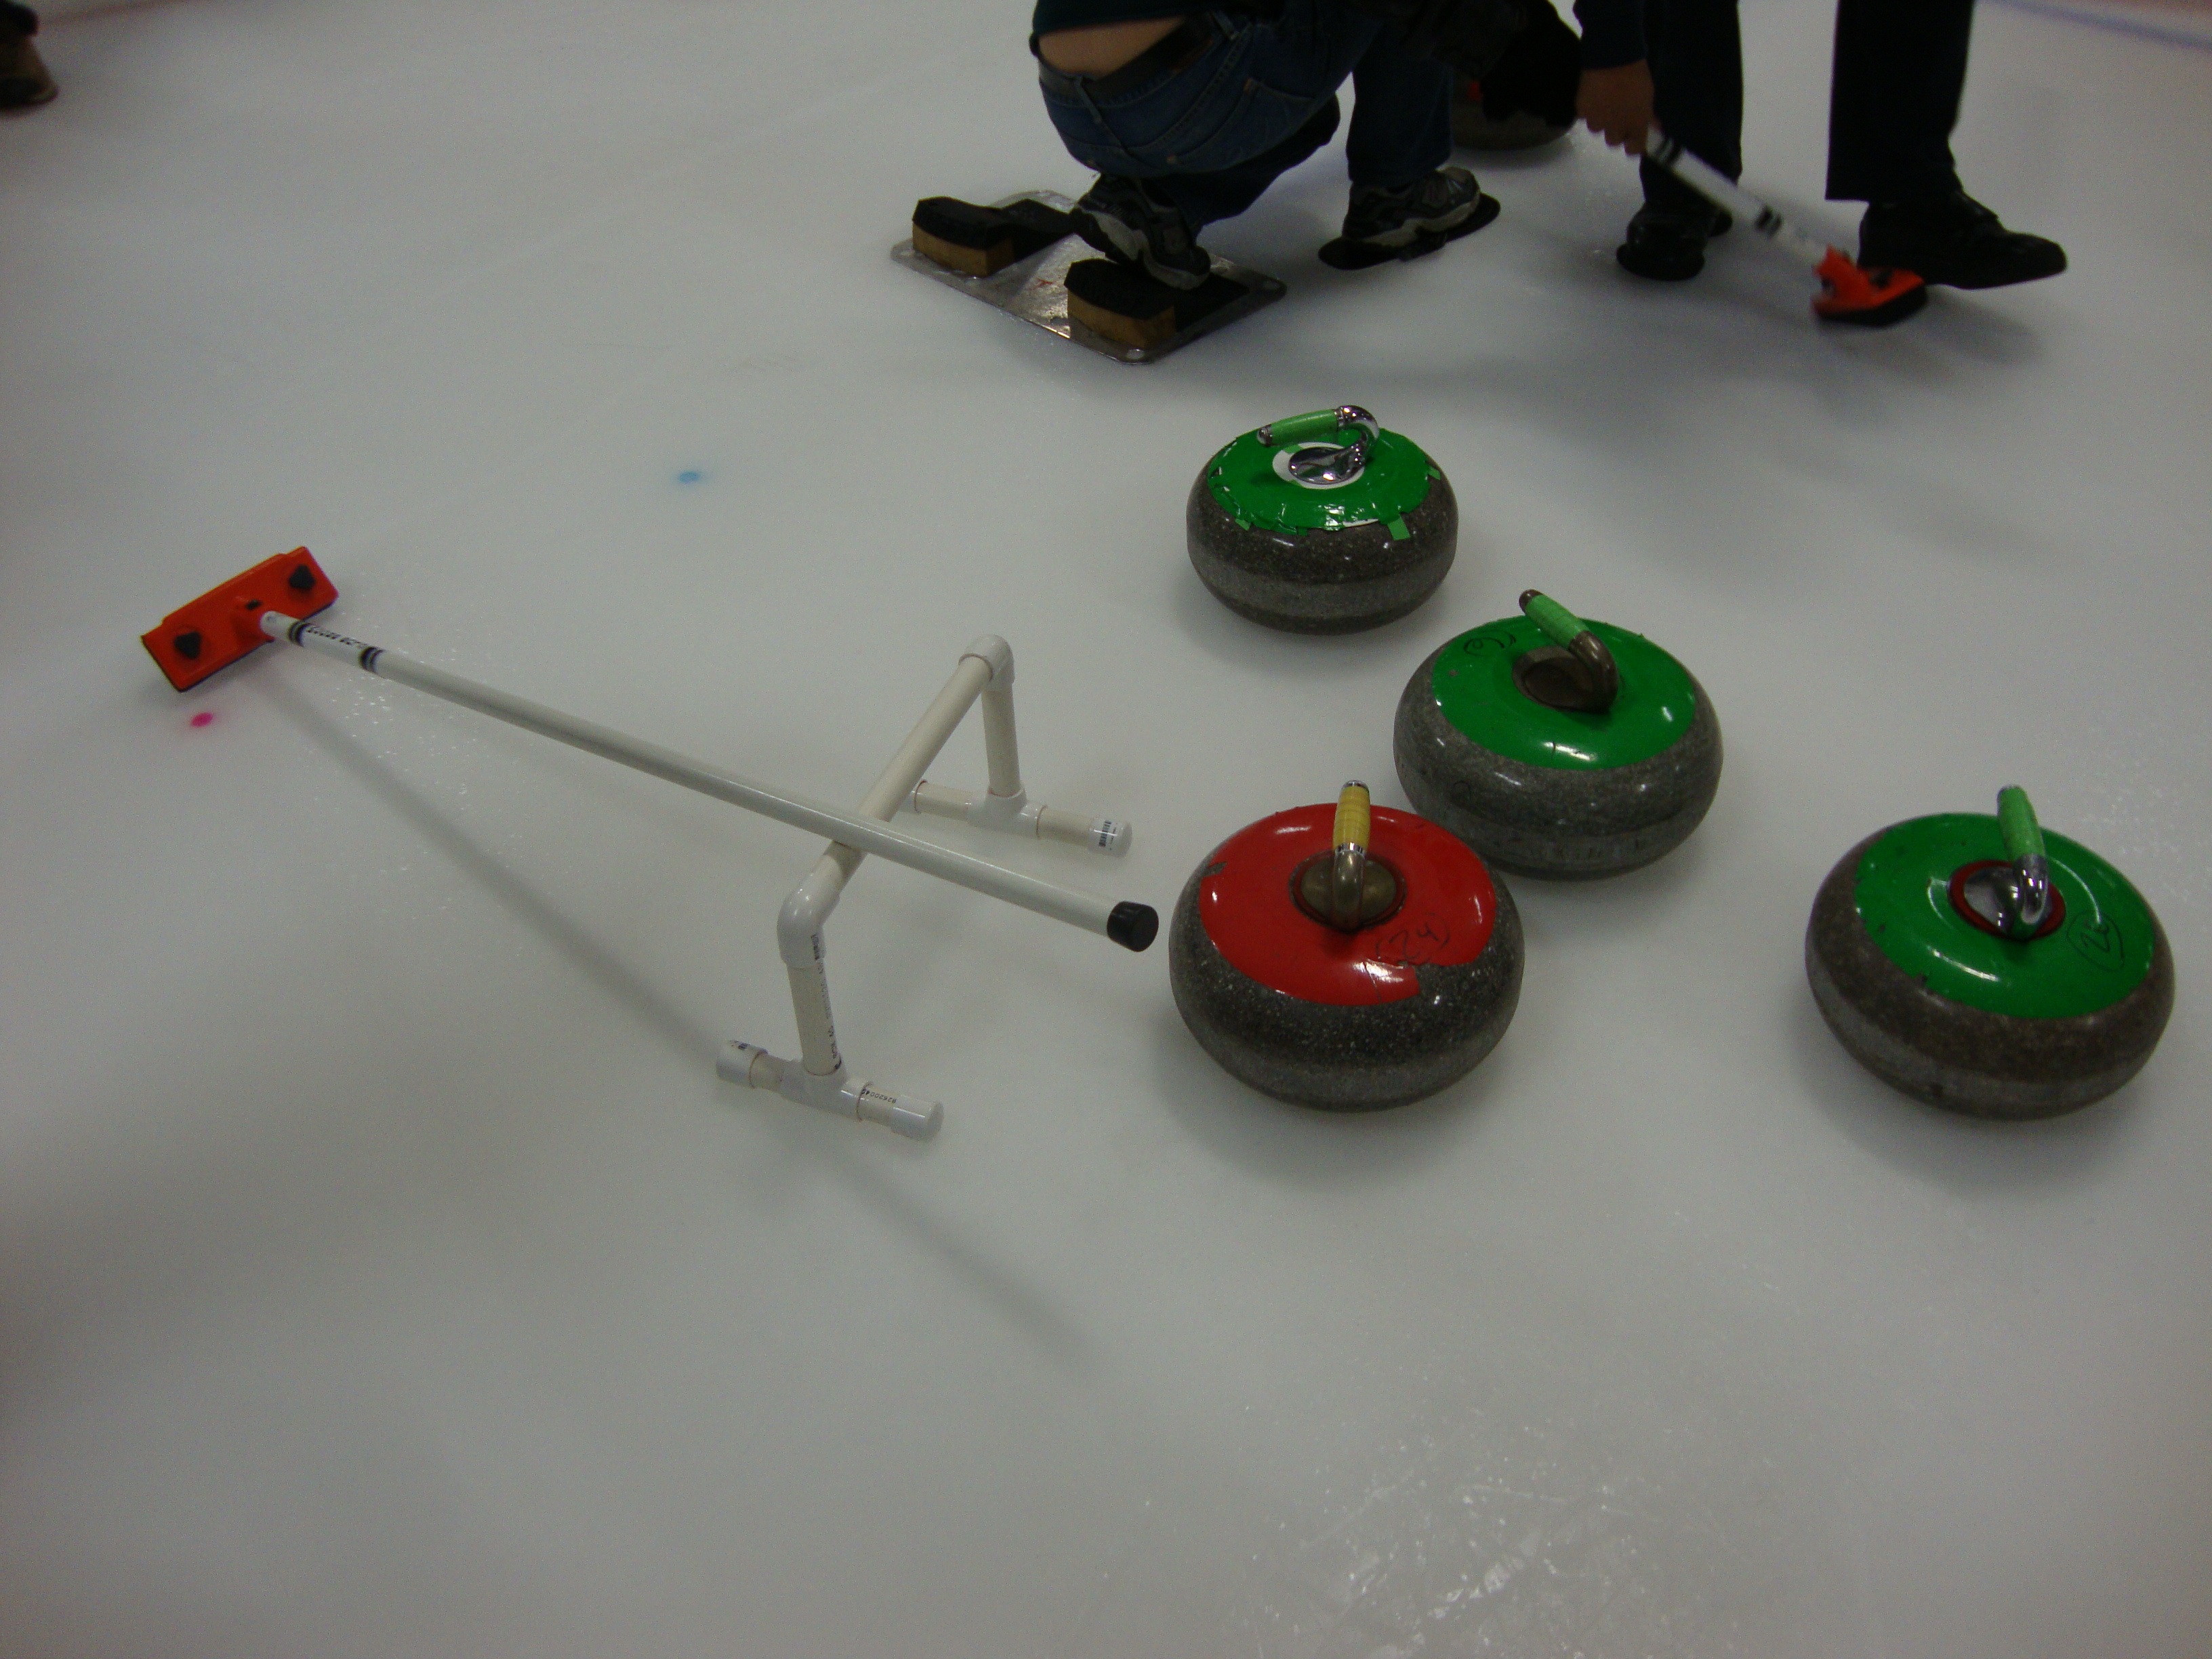
toy, product, sports, canada, curling